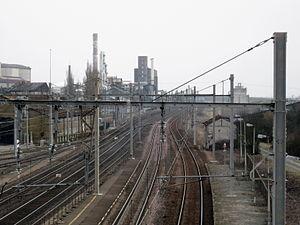
La gare d'Artenay est une halte ferroviaire française de la ligne de Paris-Austerlitz à Bordeaux-Saint-Jean, située sur le territoire de la commune d'Artenay, dans le département du Loiret, en région Centre-Val de Loire.